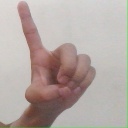
अक्षर: ड